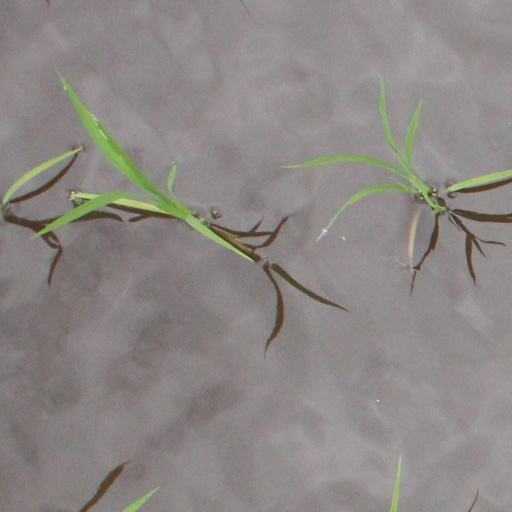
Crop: rice